Bab Ftouh

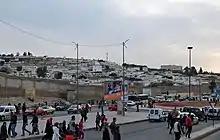

The name "Bab (al-)Ftouh" means literally "Gate of the Opening", but historically this name (also used for Bab al-Futuh in Cairo) has been interpreted as "Gate of Conquest" or "Gate of Victory". However, the name of this gate is believed to have originated more directly with the name of a Zenata emir who was himself called al-Fetouh Ibn Dounas and who dominated the early city of "Madinat Fas" (now the Andalusian Quarter) from 1059 to 1061, back when Fes was still divided into two separate cities. He is said to have built the first gate in this area to go by his name. This gate replaced an earlier Idrisid gate called Bab al-Qibla (named after the fact that the gate lay in the direction of prayer, the "qibla", relative to the city center). Al-Fetouh was in rivalry with his brother, 'Ajissa, who controlled the other city, "al-'Aliya", on the opposite shore of the river, and who in turn gave his name to the gate known as Bab Guissa. Not long after, in 1069, the twin cities were conquered by the Almoravids and joined into one city with a single set of walls. These were destroyed in 1145 by the Almohad conqueror Abd al-Mu'min but then rebuilt by one of his successors, Muhammad al-Nasir, in 1212.